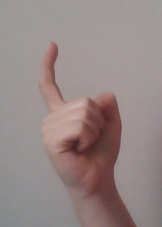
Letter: ra